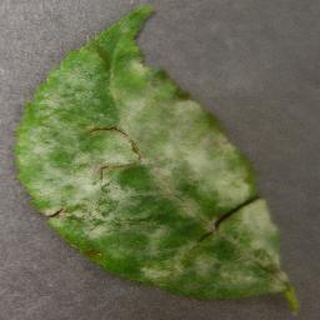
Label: cherry_powdery_mildew